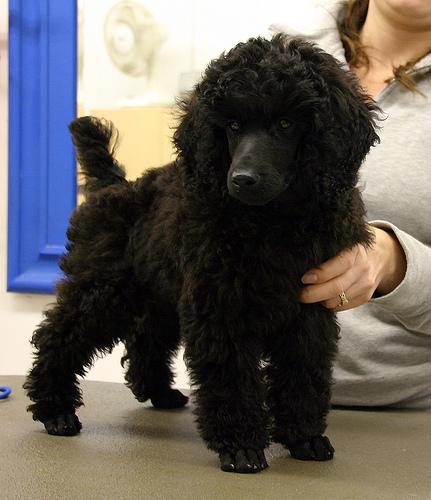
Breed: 200-n000010-miniature_poodle